Vasa Sacra

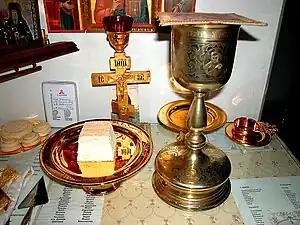
Vasa Sacra in the Russian Orthodox Church in Düsseldorf

Vasa Sacra (Latin for "sacred vessels"; singular: "vasum sacrum") is a term from the field of silversmithing. It includes the equipment used during Christian liturgy. Vasa sacra are mainly made of noble metals or other noble materials such as ivory. Sacral equipment is used especially in the administration of the sacraments in the Roman Catholic, Anglican, Old Catholic, Protestant and Eastern Orthodox churches.